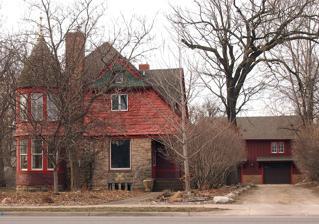
Building: Nicherson–Tarbox House
Country: United States of America
Year built: 1889
Historic house in Minnesota, United States Nicherson–Tarbox House Nicherson-Tarbox House, Shed and Barn U.S. National Register of Historic Places The Nicherson–Tarbox House and Barn from the north-northeast Show map of Minnesota Show map of the United States Location 514 Broadway Street E., Monticello, Minnesota Coordinates 45°18′10.7″N 93°47′14.7″W / 45.302972°N 93.787417°W / 45.302972; -93.787417 Area Less than one acre Built 1889 Architectural style Queen Anne , Shingle Style MPS Wright County MRA NRHP reference No. 79001274 Designated December 11, 1979 The Nicherson–Tarbox House is a historic house in Monticello, Minnesota , United States.  It was built in 1889 in a blend of Queen Anne and Shingle Style architecture.  A barn was moved to the rear of the lot around the turn of the 20th century to serve as a carriage house , now a detached garage.  The property, which contained a second outbuilding that is no longer extant, was listed on the National Register of Historic Places in 1979 as the Nicherson–Tarbox House, Shed and Barn for its local significance in the theme of architecture. It was nominated for being a prominent and well-preserved example of Queen Anne and Shingle Style architecture in Monticello. Description The Nicherson–Tarbox House is a two-story building with irregular massing and a prominent tower at the northeast corner.  Random- coursed pink granite blocks form the lower level walls, foundation, and chimney.  In places, the lower level is sheathed in narrow clapboard .  The upper level, gables , and roof are clad in cedar wood shingles .  The exterior retains a polychrome treatment typical of the period. The barn is a one-and-a-half-story wooden structure.  Its board and batten siding and Gothic Revival door panels suggest that its construction predates the house.  At the time of the property's National Register nomination, a one-story shed stood near the back of the house.  It had clapboard siding, a gable roof, and polychrome decoration similar to the main house. It no longer appears to be extant. The Nicherson–Tarbox House from the northeast History The house was built in 1889 for Evert A. Nicherson, a local lumberman.  In the late 1890s, the house was purchased by James C. Tarbox, a prominent Wright County attorney and judge.  Tarbox acquired an old barn from a farm in Monticello Township and had it moved onto the property.  He used it to house his carriage and the horses to pull it, with hay stored in the loft above. See also National Register of Historic Places listings in Wright County, Minnesota References